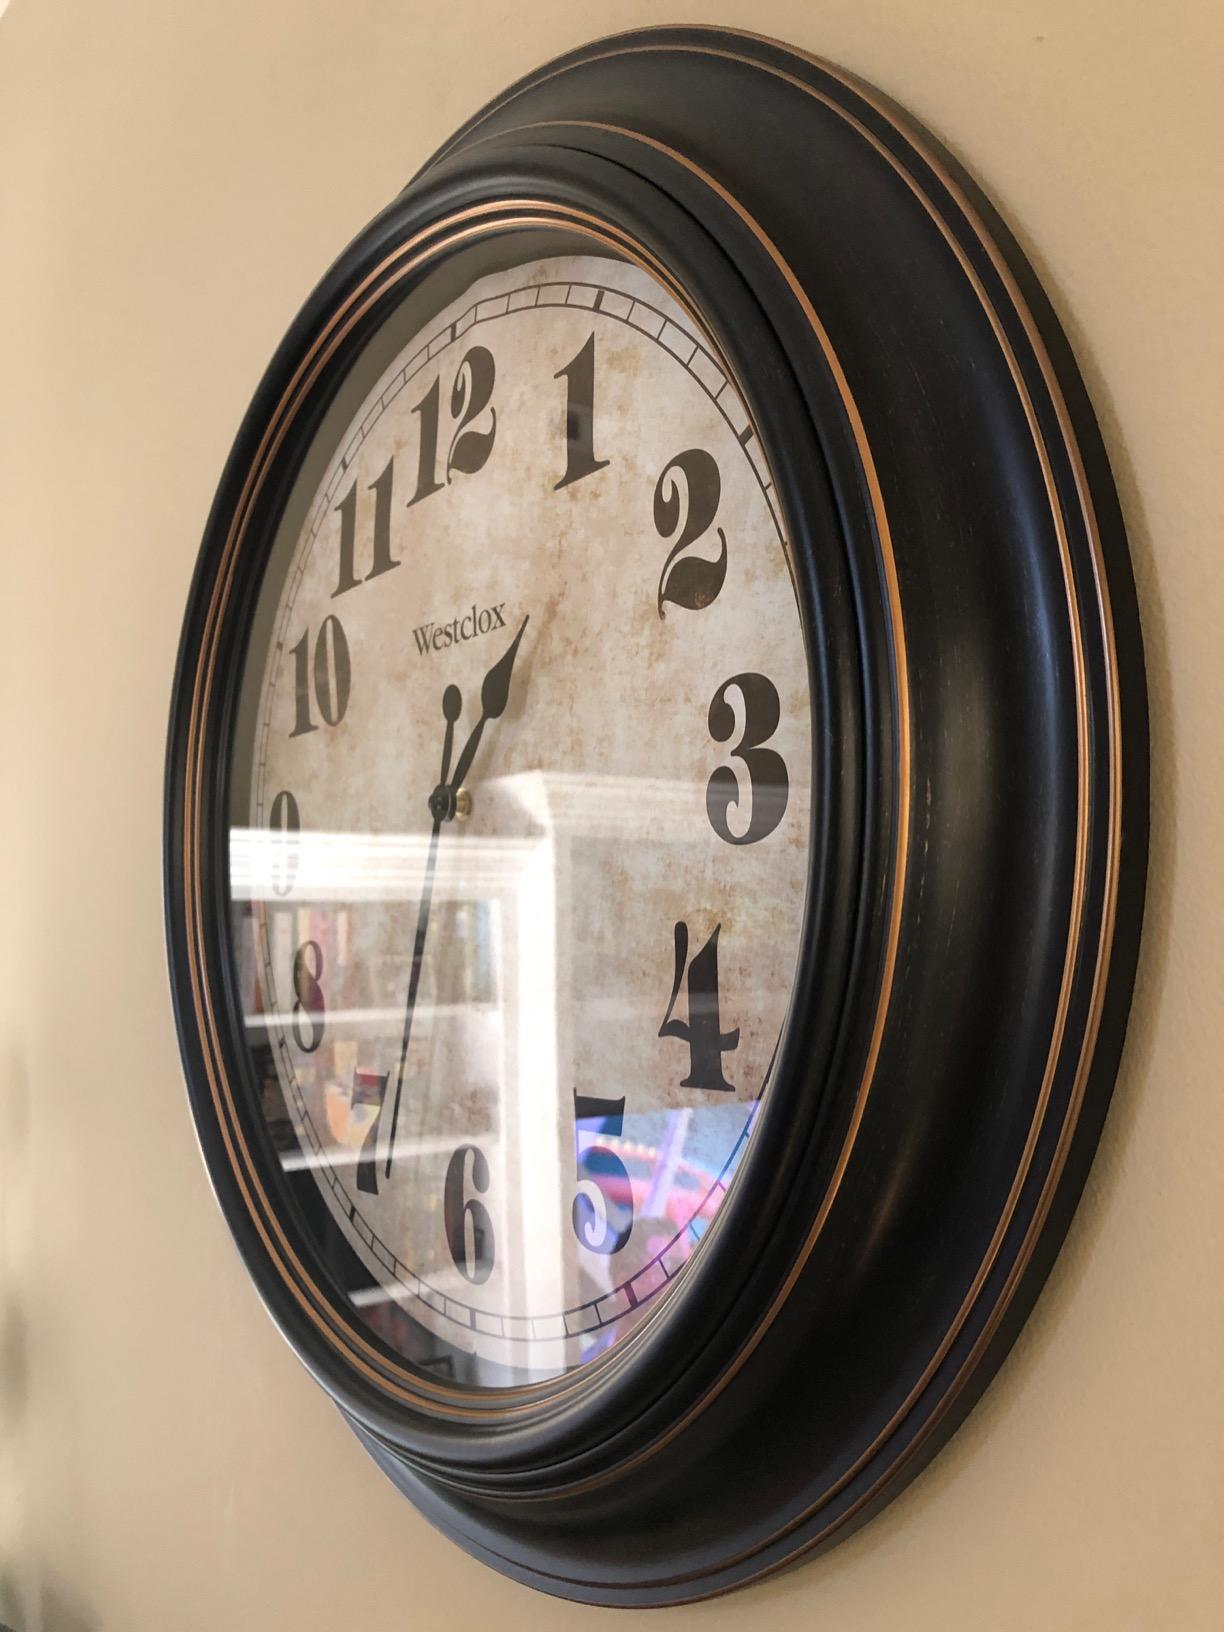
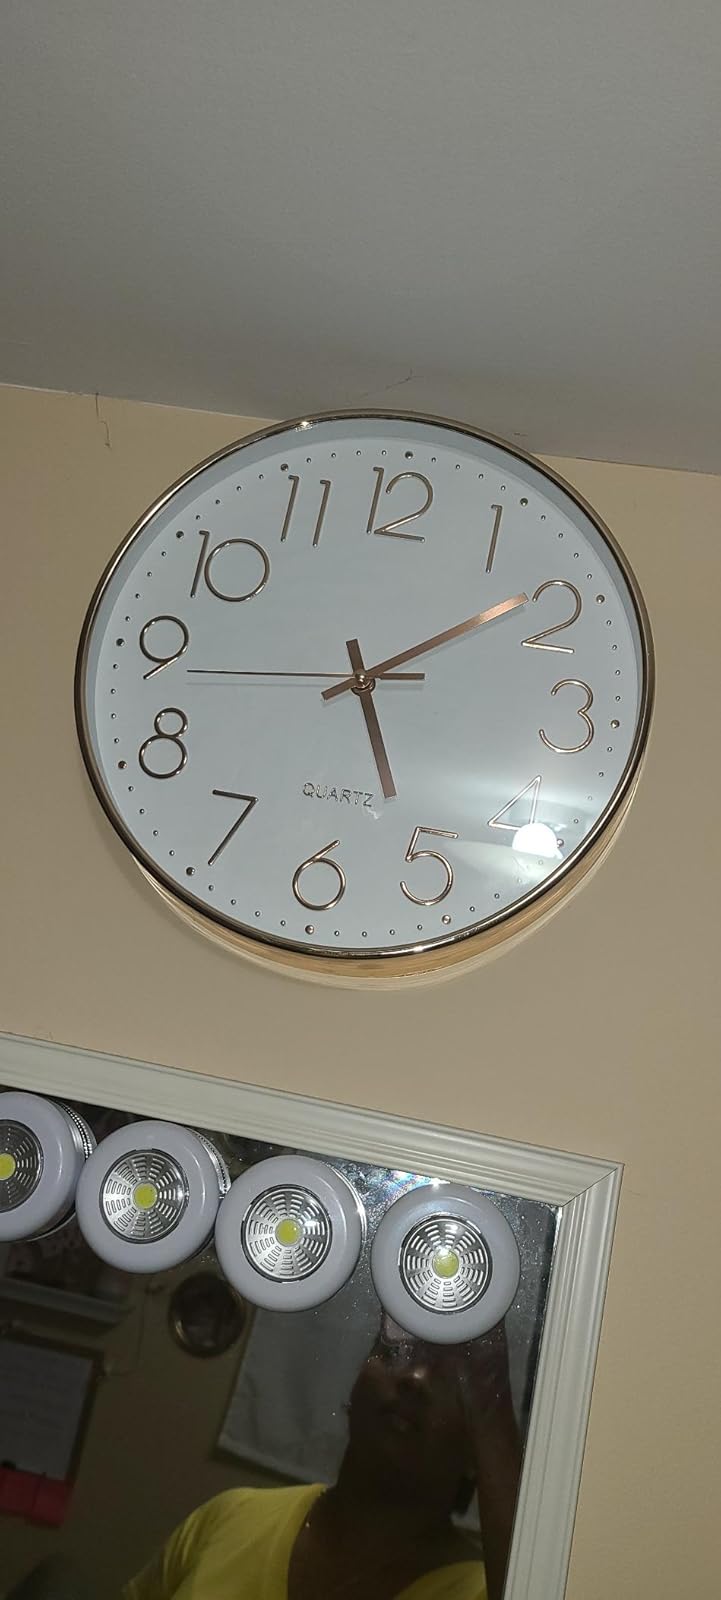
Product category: clock
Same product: no